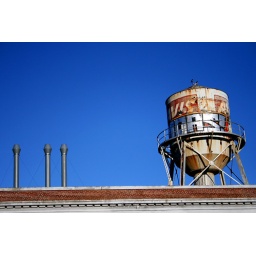
A tower in copenhagen in a very clear sky.